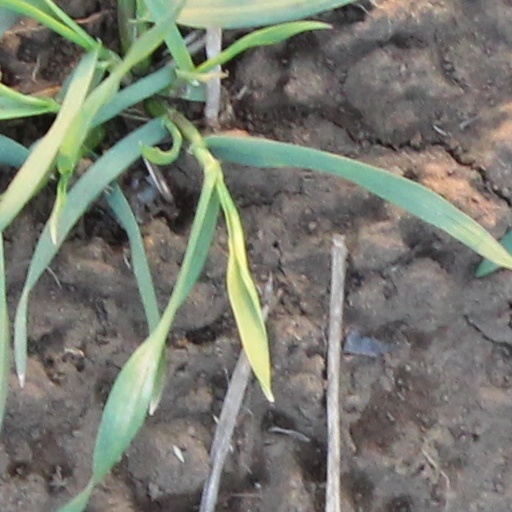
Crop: wheat